Tianjin preserved vegetable

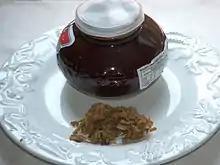
A jar of Tianjin preserved vegetable

Tianjin preserved vegetable (also called tung tsai, Tientsin preserved vegetable or Tianjin preserved cabbage) is a type of pickled Napa cabbage originating in Beijing and Tianjin region of China. It consists of finely chopped "arrow-shaft" cabbage (箭杆菜 jiàngān-cài; a variety with an elongated stalk) and salt. Garlic is also generally added in the pickling process, although it is omitted in versions prepared for consumption by members of certain Chinese Buddhist sects, who practice strict Buddhist vegetarianism and do not consume garlic or other spicy foods. This pickled vegetable is used to flavor soups, stir-fries or stewed dishes.